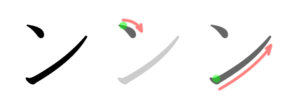
ん en hiragana ou ン en katakana sont deux kana, caractères japonais. Ils occupent la dernière place de leur syllabaire respectif.